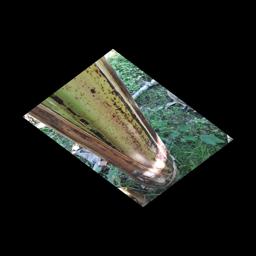
Label: PSEUDOSTEM WEEVIL